Branko Radičević

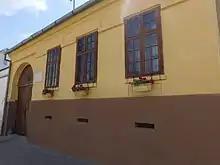
House of Branko Radičević in Sremski Karlovci

Branko Radičević was born in Slavonski Brod on 15 March 1824. Aleksije was his baptismal name before he changed it to Branko, a more common Serbian name. He finished high school in Sremski Karlovci, the setting of his best poems. He then studied in Vienna. In 1847 Radičević's first book of poetry appeared, launching a new era in Serbian poetry. He went to Serbia but soon returned to Vienna to study medicine, where he was surrounded by Serb intellectuals, either living in the city or passing through, including his lifelong friend Bogoboj Atanacković, Vuk Karadžić, Đuro Daničić, Milica Stojadinović-Srpkinja and Petar II Petrović-Njegoš. Radičević's second collection of poetry is considered weaker than his first. Near his death he wrote a notable poem titled "Kad mlidijah umreti" (As I Thought of Dying).